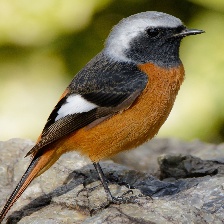
Species: DAURIAN REDSTART
Scientific name: PHOENICURUS AUROREUS